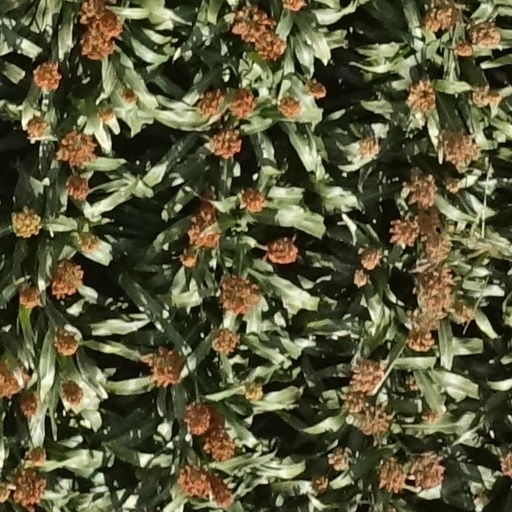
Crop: sorghum